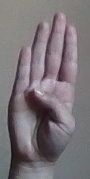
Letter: kaaf